Cerro Laguna Blanca

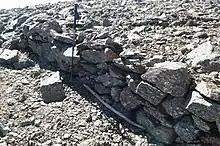

Although there is evidence of earlier ascents to the summit (probably incan), the first reported climb of Laguna Blanca was made by Jaime Suarez (España), María Aguiar, Elsa Abrego, Adriana Agüero, Víctor Eduardo Carrizo, Norberto Cruz, Víctor Nieto, Juan Carlos Planas, Carlos Rodríguez Lastra and Aldo Vergara (Argentina) on December 07th 2006.